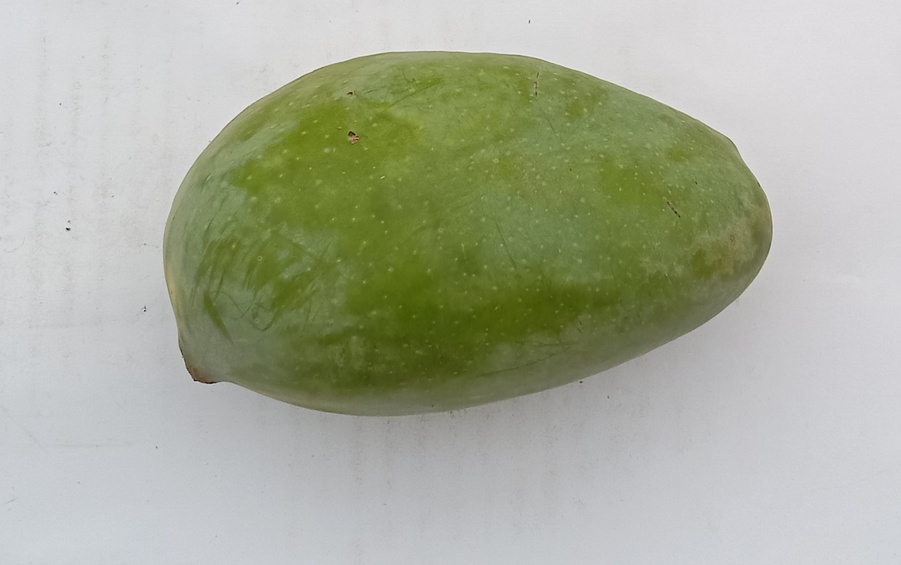
Mango variety: Sindhri